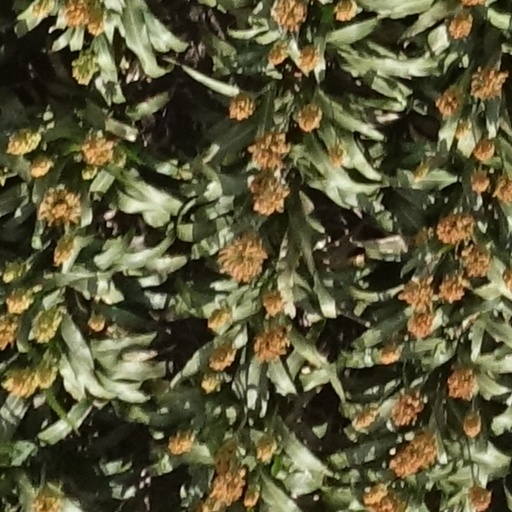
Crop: sorghum